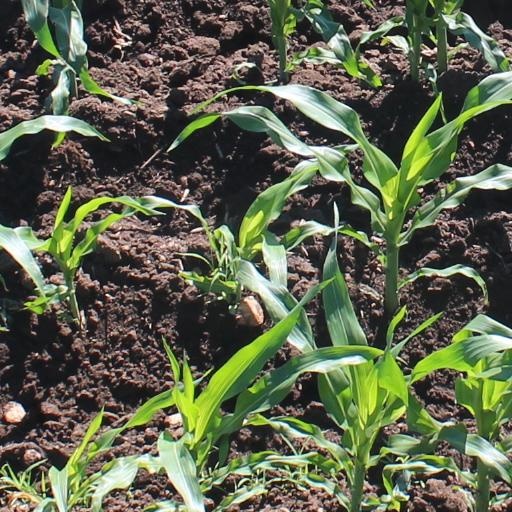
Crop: maize; corn